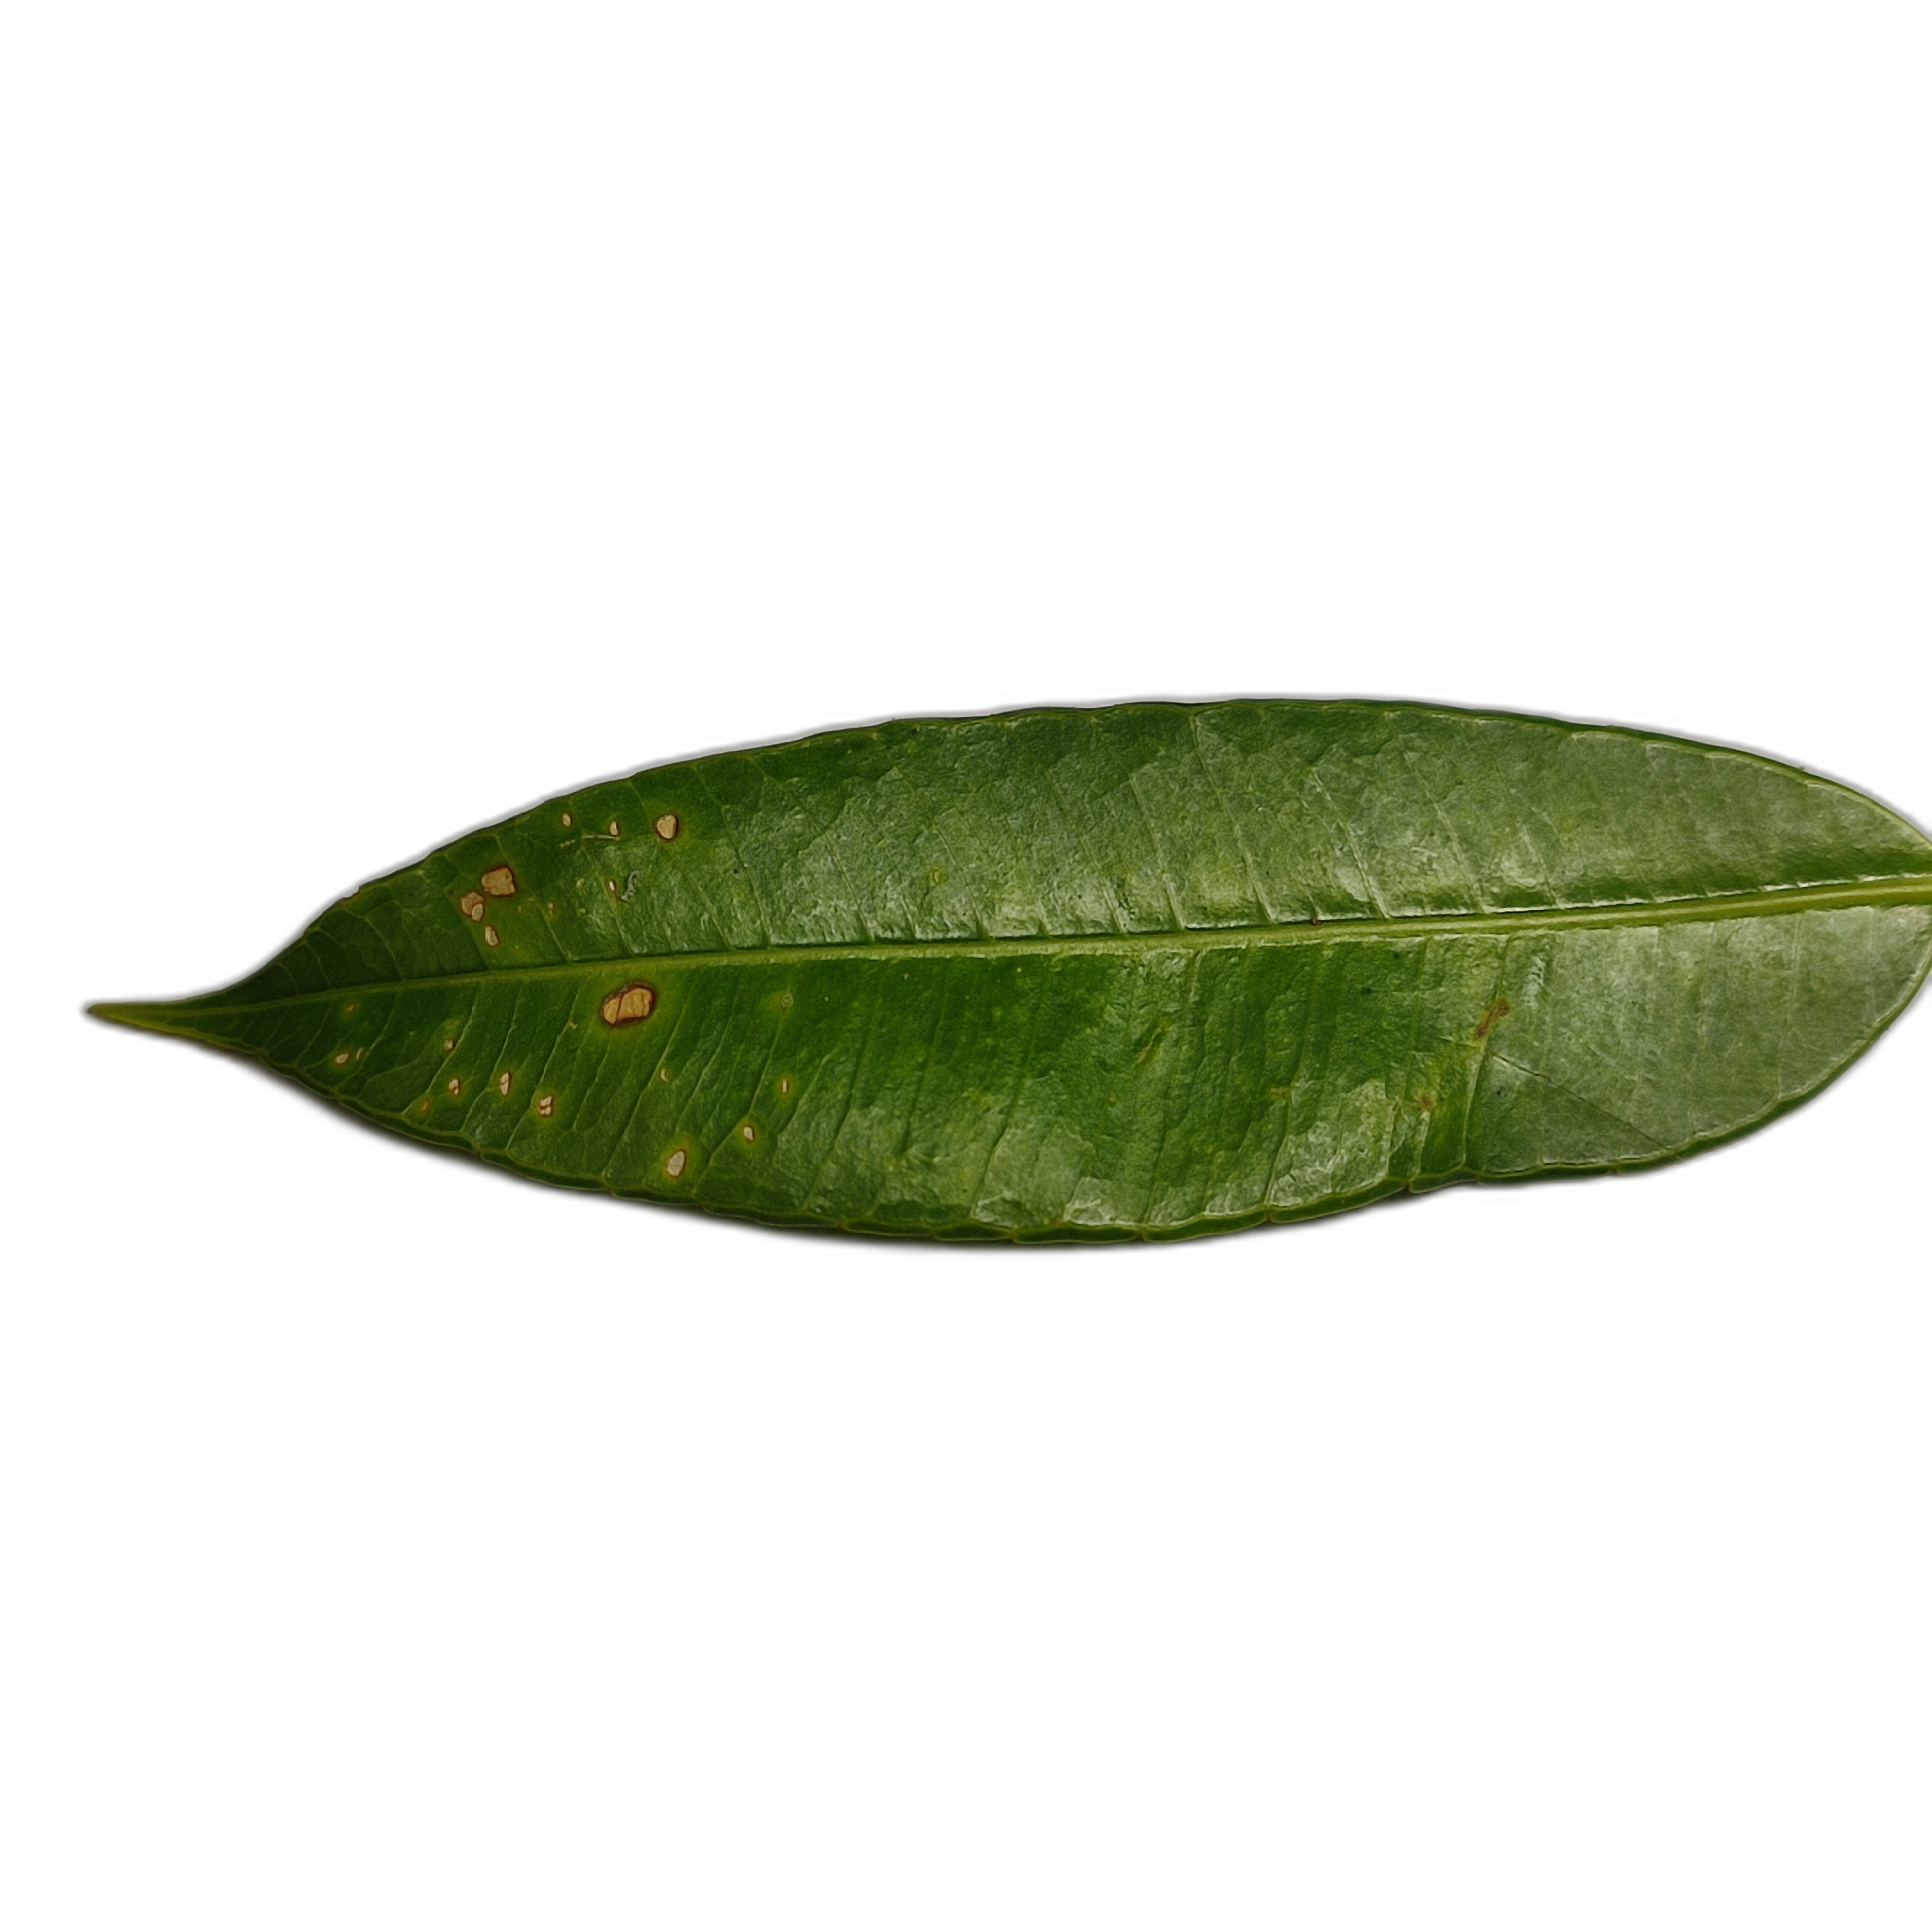
Label: healthy